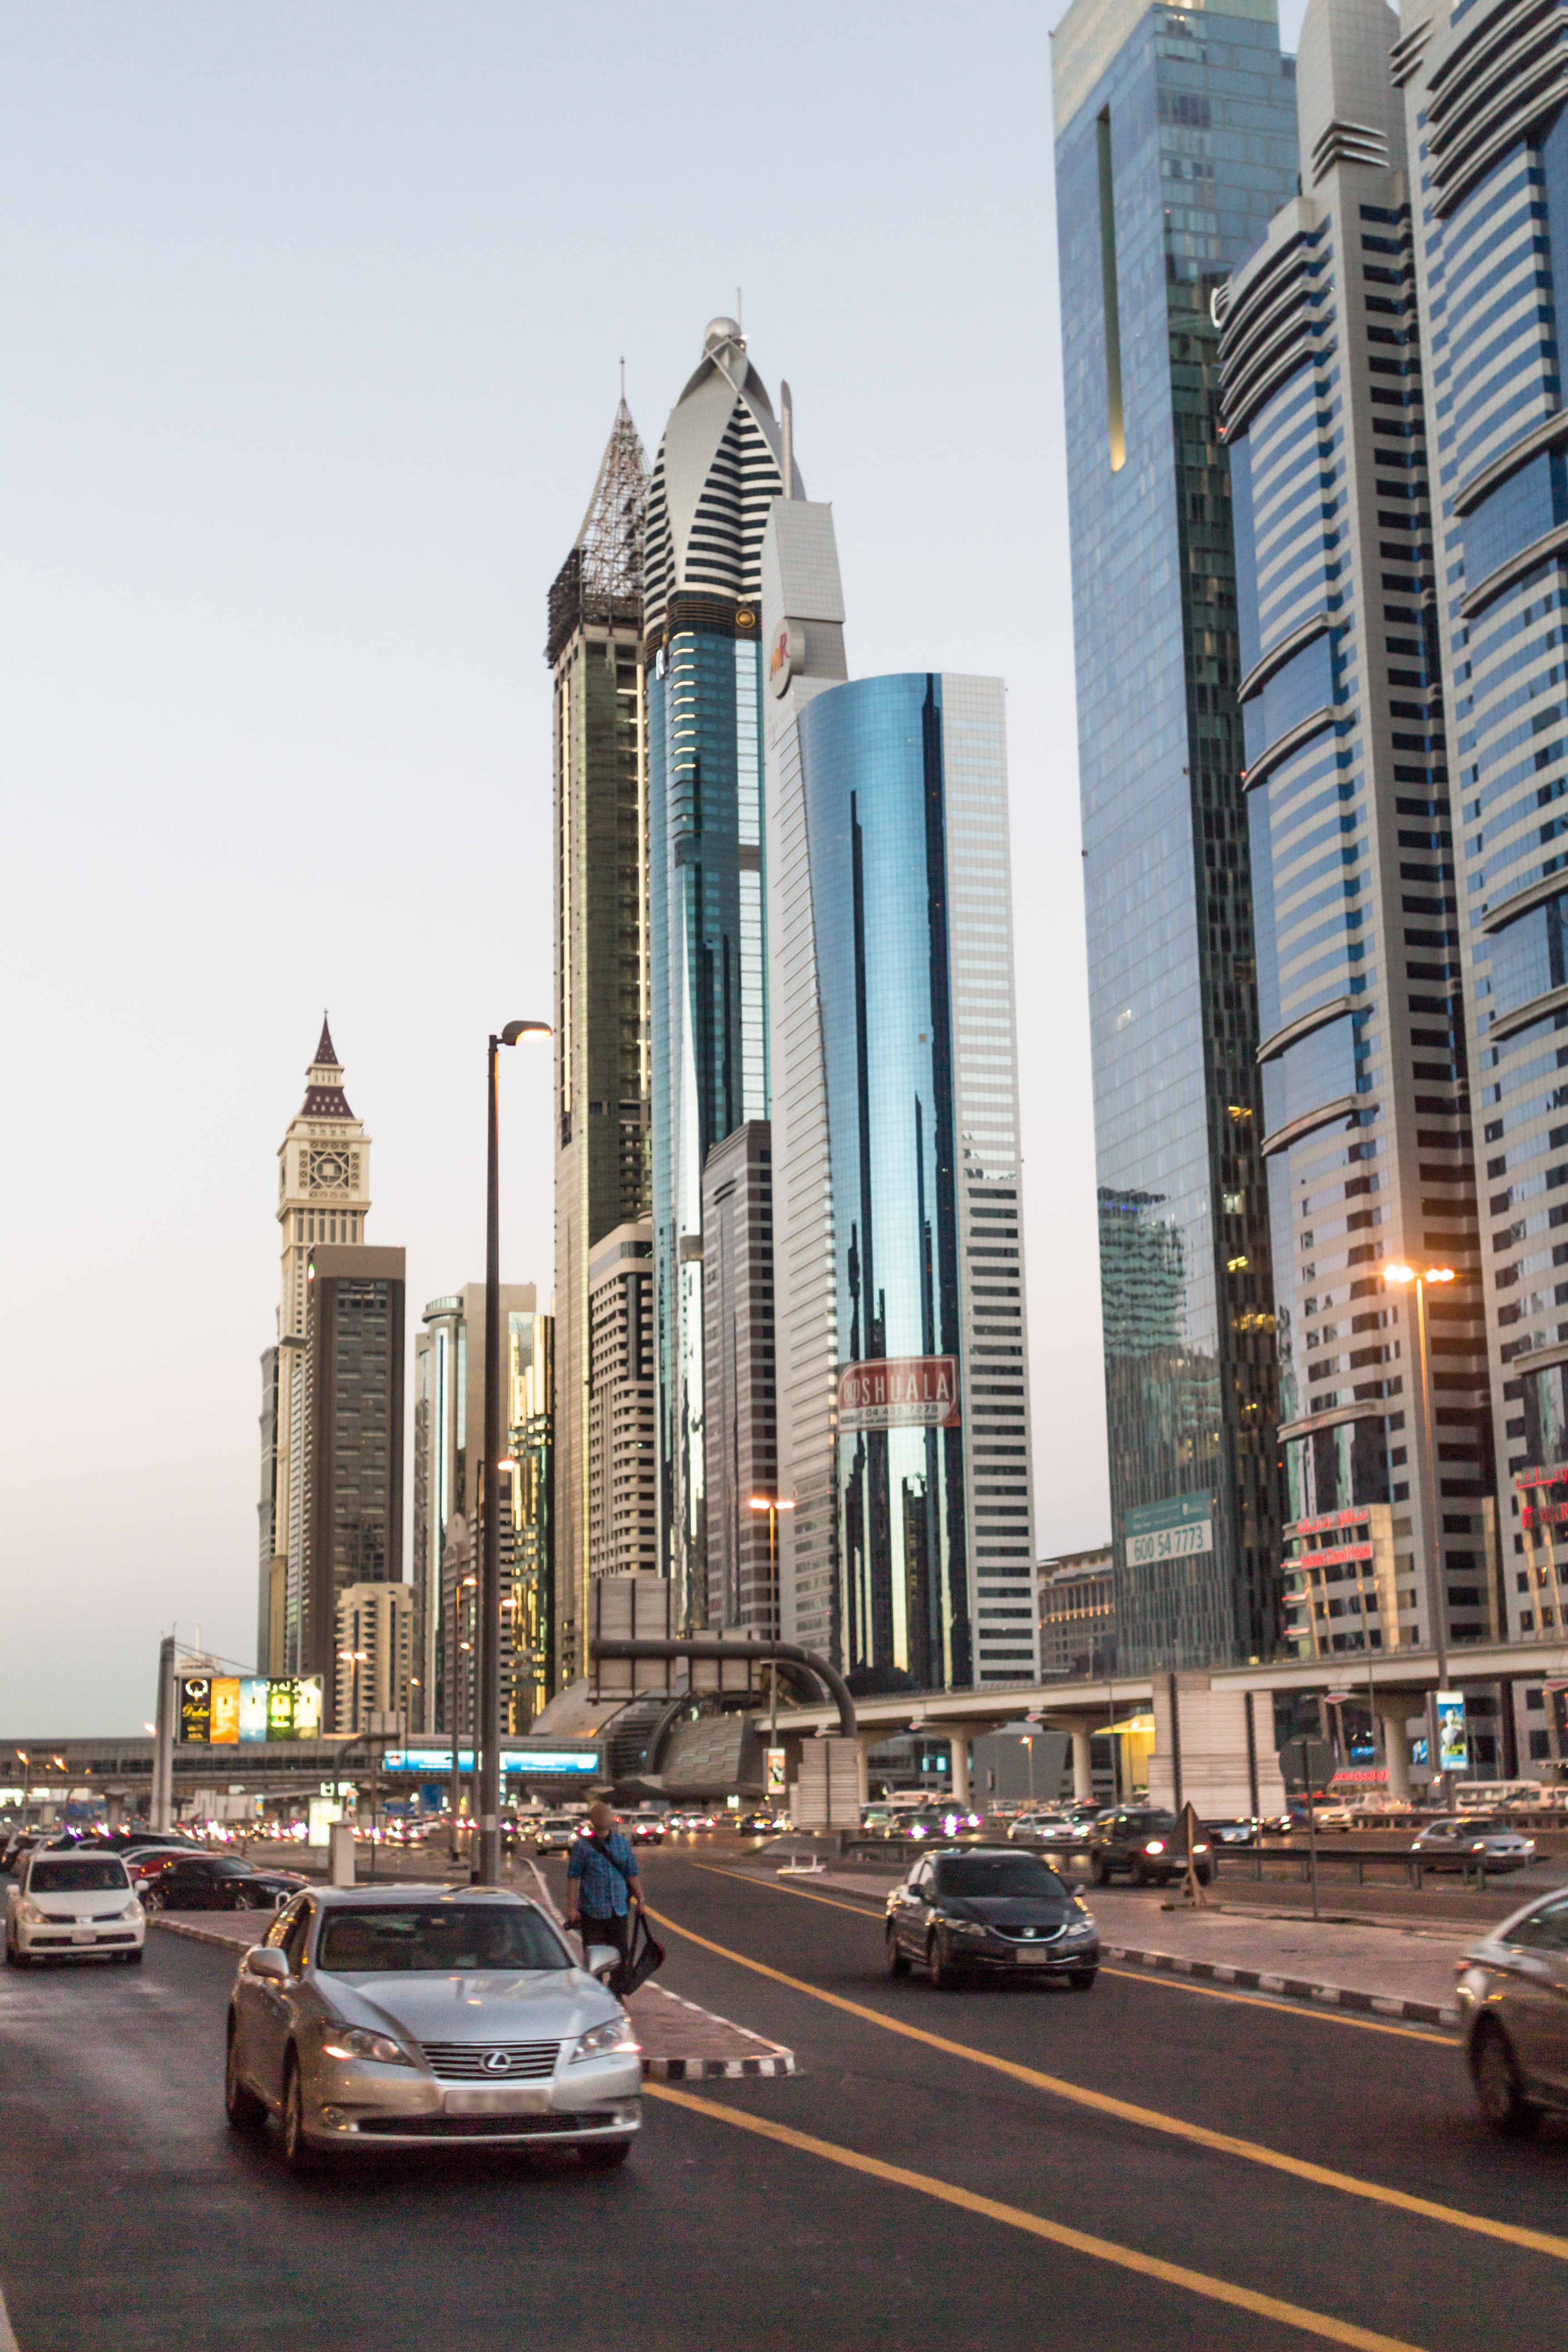
dubai, financial district, road, city, building, skyscraper, metropolitan area, urban area, metropolis, cityscape, tower block, daytime, human settlement, downtown, skyline, architecture, landmark, transport, condominium, tower, mixed use, commercial building, mode of transport, vehicle, neighbourhood, sky, infrastructure, corporate headquarters, car, thoroughfare, street, traffic, tourism